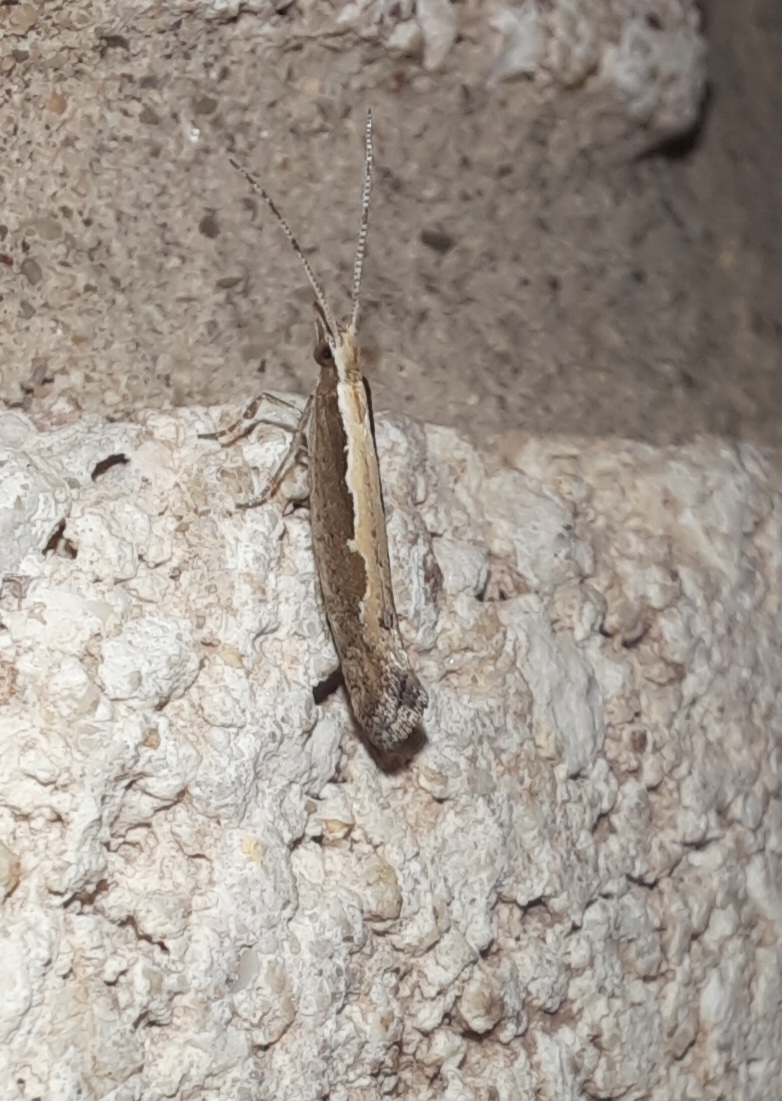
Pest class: diamondback_moth